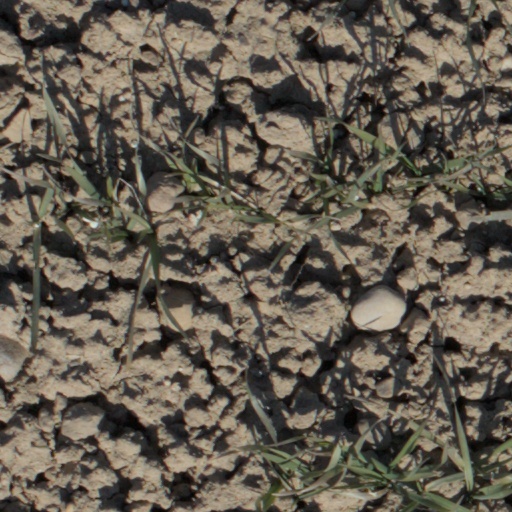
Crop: wheat